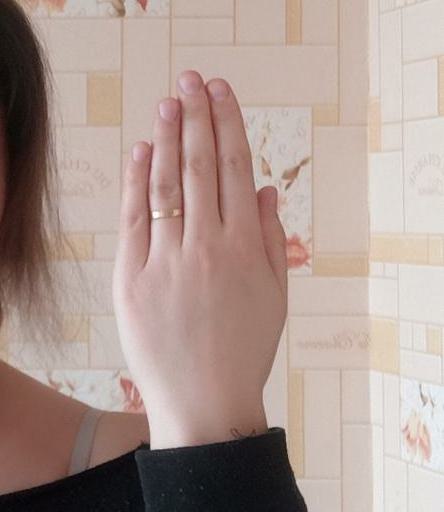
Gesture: stop_inverted